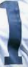
Number: 1